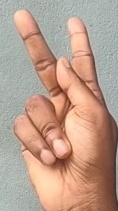
ASL sign: K